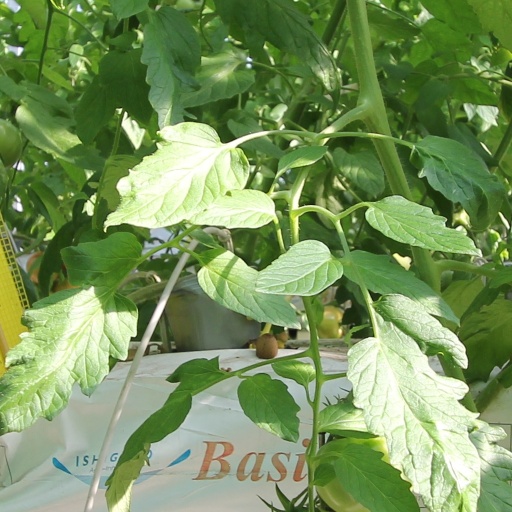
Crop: tomato